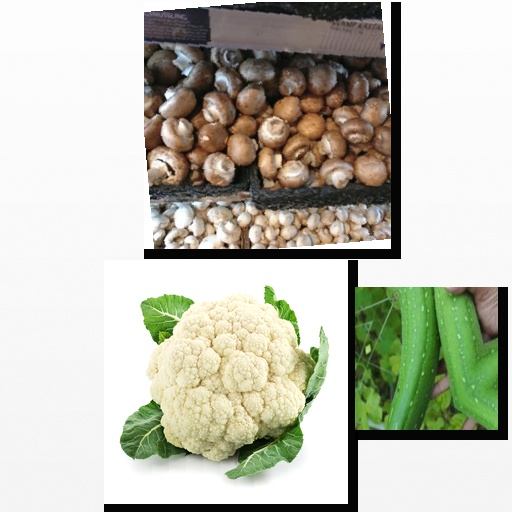
Food items: cauliflower, mushroom, sponge_gourd